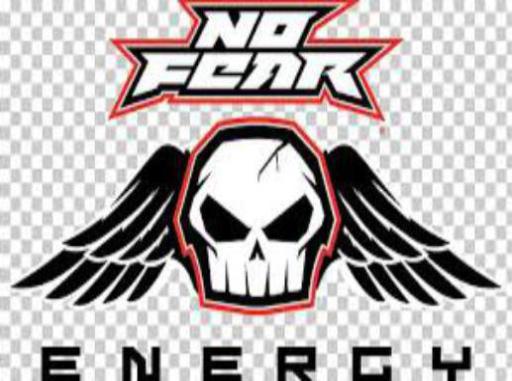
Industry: Leisure